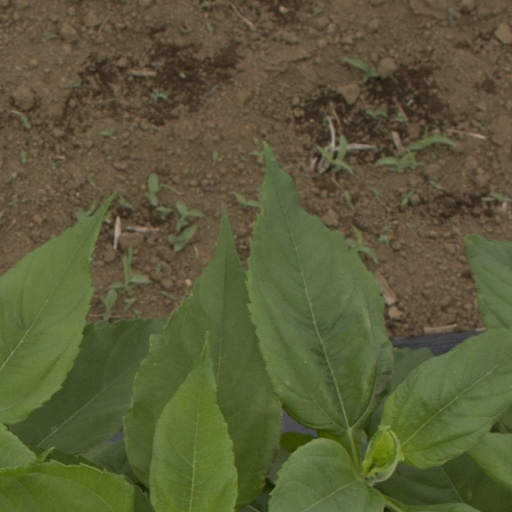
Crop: Jerusalem artichoke